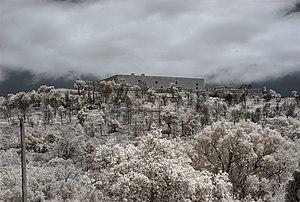
Fort de Bellegarde, Le Perthus (Pyrénées-Orientales, Languedoc-Roussillon, France) photographiée avec un filtre infrarouge 720 nm. Català: Fort de Bellaguarda, El Pertús (Pirineus Orientals, Llenguadoc-Rosselló, França)fotografiadat amb un filtre infraroig 720 nm. Español: Fuerte de Bellegarde, Le Perthus (Pirineos Orientales, Languedoc-Rosellón, Francia) fotografiada con un filtro infrarrojo 720 nm. This building is classé au titre des Monuments Historiques. It is indexed in the Base Mérimée, a database of architectural heritage maintained by the French Ministry of Culture,